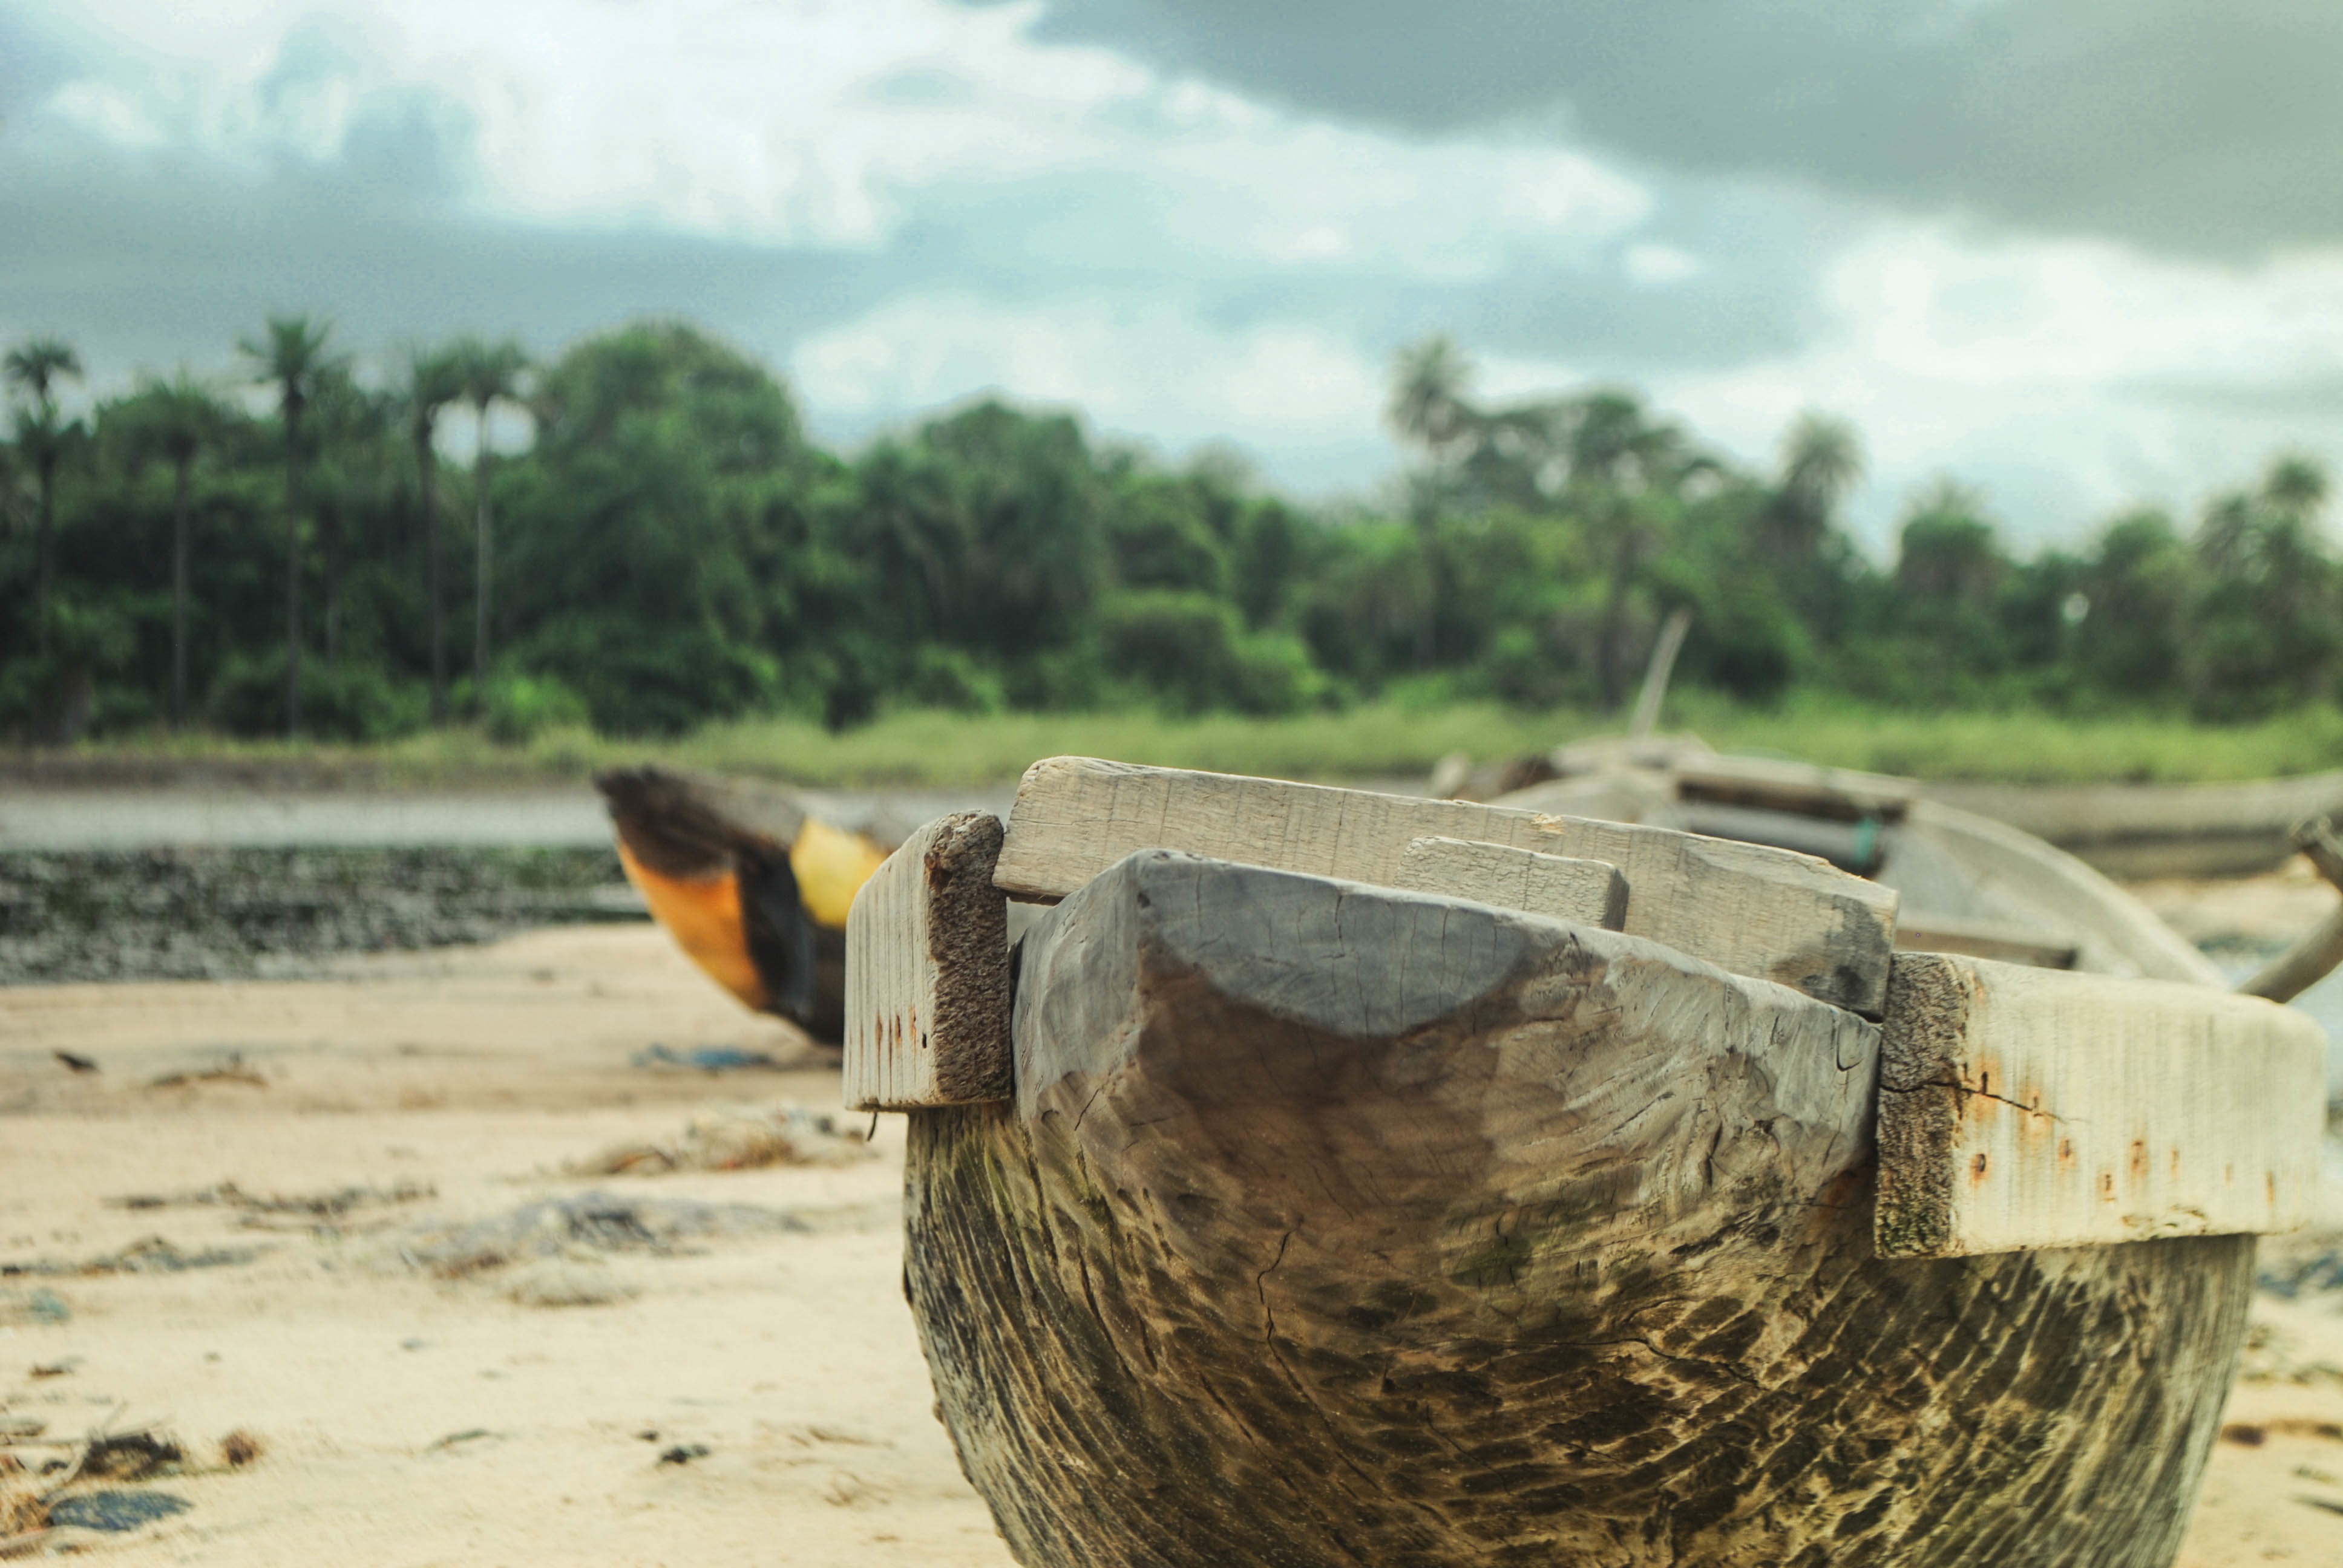
sand, wood, vehicle